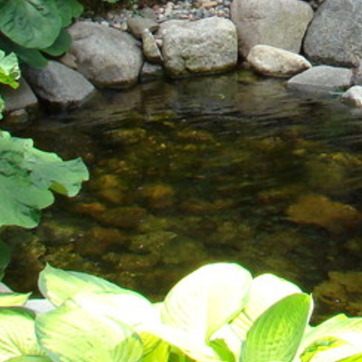
Material: water